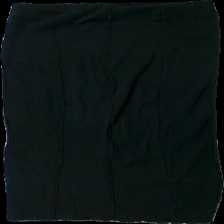
View: back
Type: Skirt
Category: Ladies
Brand: Gina Tricot
Colors: Black
Material: 100% cotton
Cut: Regular
Size: S
Season: All
Price range: <50
Recommended usage: Reuse